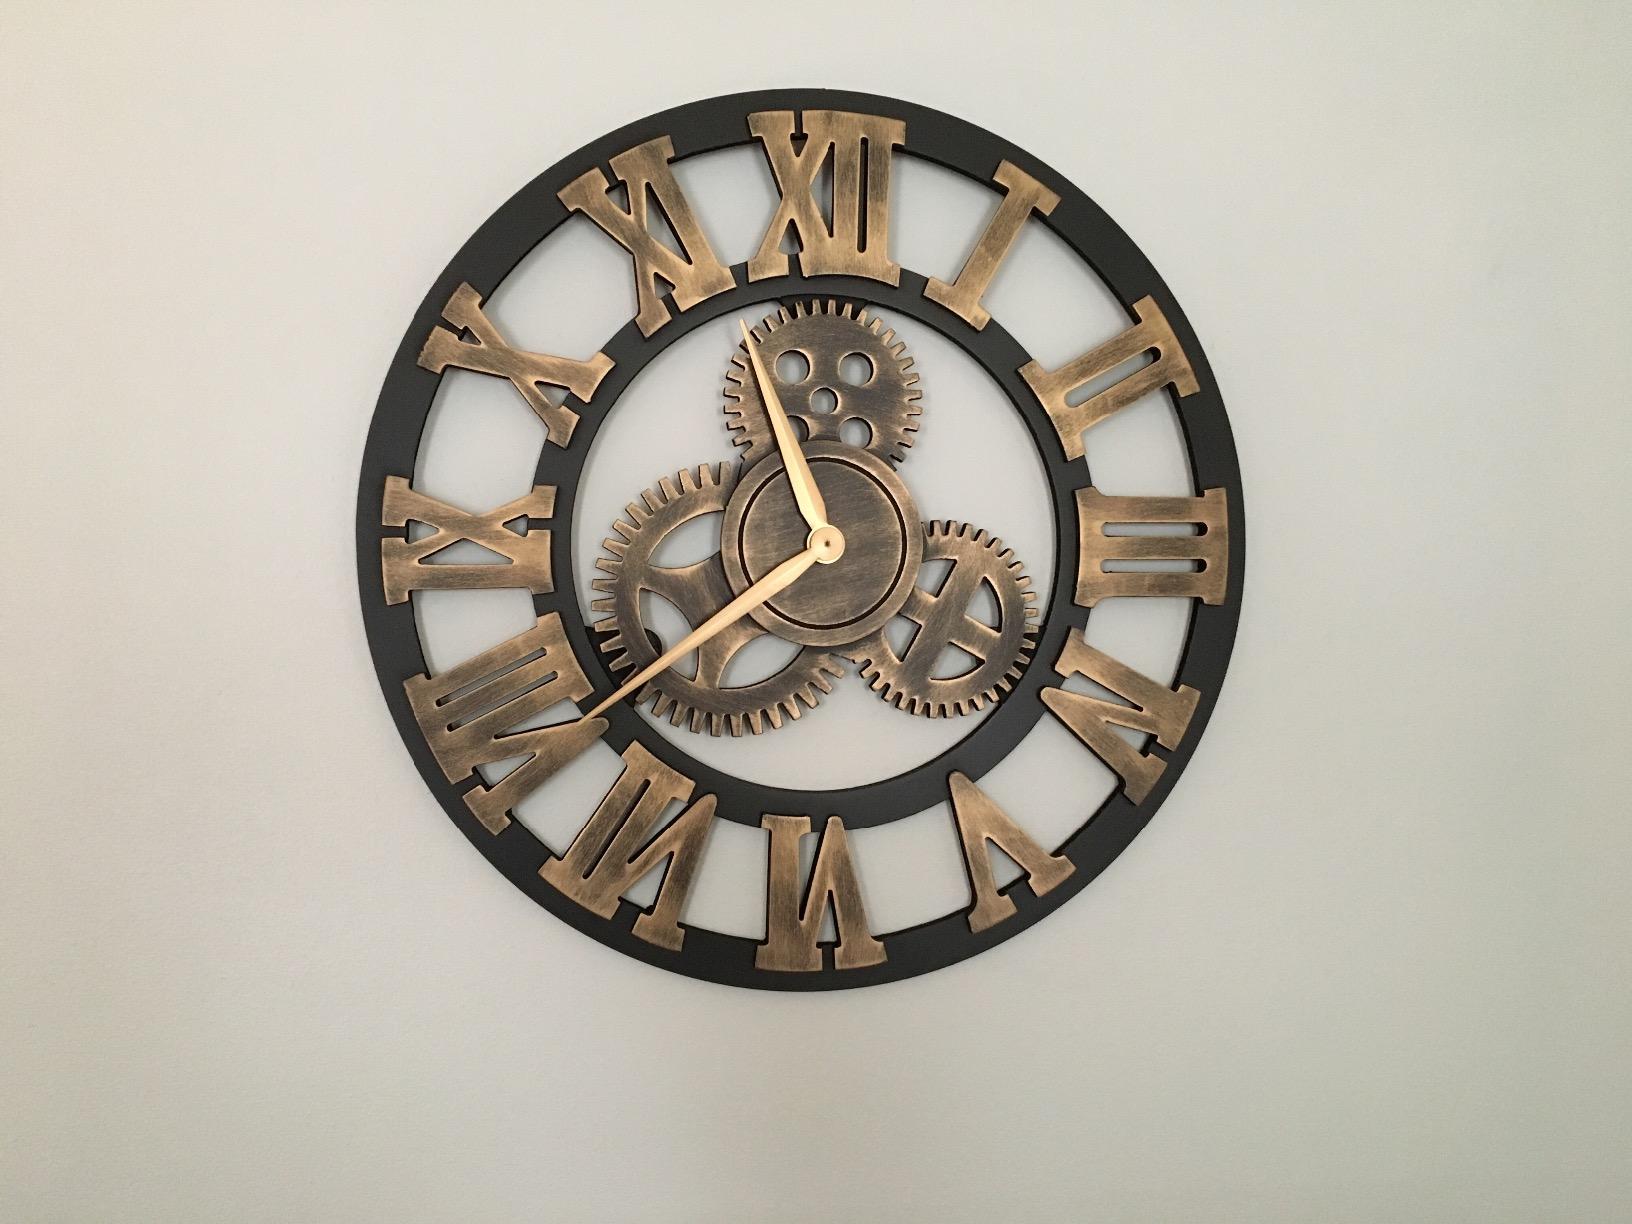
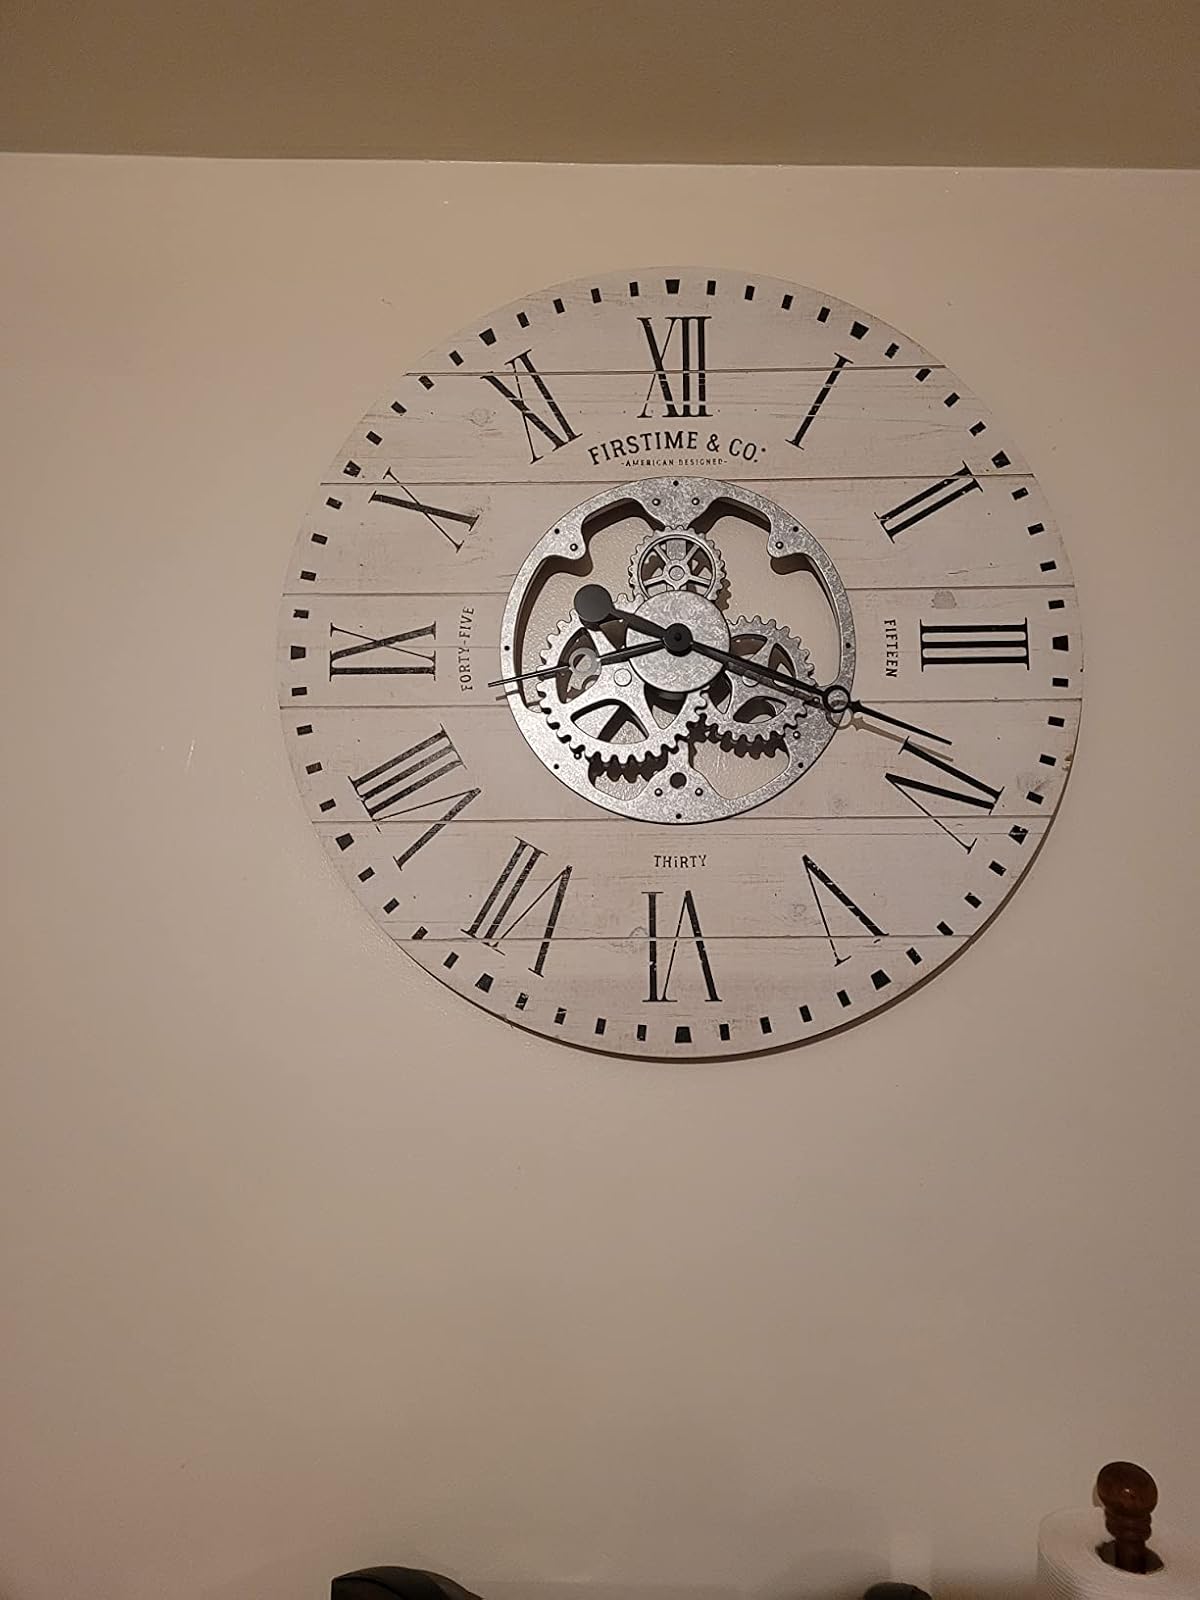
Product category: clock
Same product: no